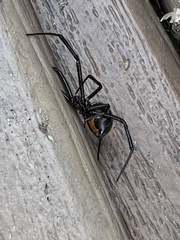
Species: Lactrodectus_hesperus